Dur-Sharrukin

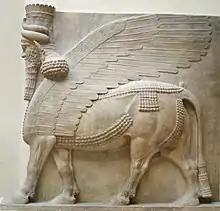
Lamassu found during Botta's excavation, now in the Louvre Museum.

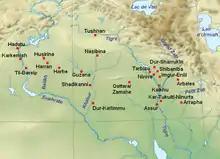
Mesopotamia in the Neo-Assyrian period (place names in French)

Sargon II ruled from 722 to 705 BC. The demands for timber and other materials and craftsmen, who came from as far as coastal Phoenicia, are documented in contemporary Assyrian letters. The debts of construction workers were nullified in order to attract a sufficient labour force. The land in the environs of the town was taken under cultivation, and olive groves were planted to increase Assyria's deficient oil-production. The great city was entirely built in the decade preceding 706 BC, when the court moved to Dur-Sharrukin, although it was not completely finished yet. Sargon was killed during a battle in 705. After his unexpected death his son and successor Sennacherib abandoned the project, and relocated the capital with its administration to the city of Nineveh, 20 km south. The city was never completed and it was finally abandoned a century later when the Assyrian empire fell.